Dropkick Murphys

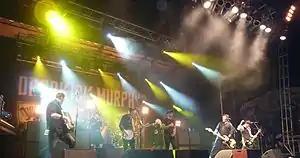
Dropkick Murphys at ShamrockFest in 2011

Dropkick Murphys are an American Celtic punk band formed in Quincy, Massachusetts in 1996. The current lineup consists of co-lead vocalist and bassist Ken Casey, drummer Matt Kelly, co-lead vocalist Al Barr (on hiatus from the band since 2022), rhythm and lead guitarist James Lynch, lead guitarist and multi-instrumentalist Tim Brennan, multi-instrumentalist and rhythm guitarist Jeff DaRosa and bassist Kevin Rheault. Casey has been the band's only constant member since the band formed.